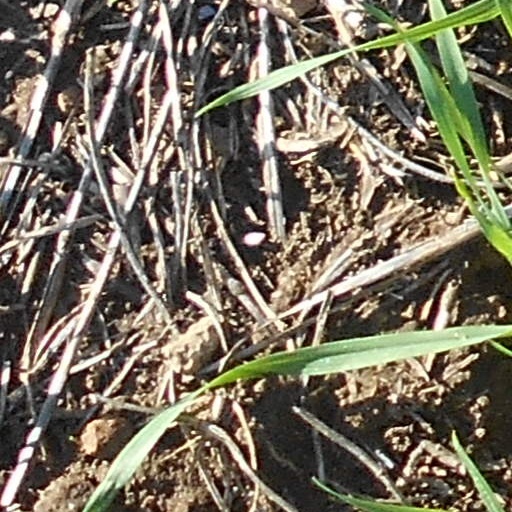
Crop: wheat